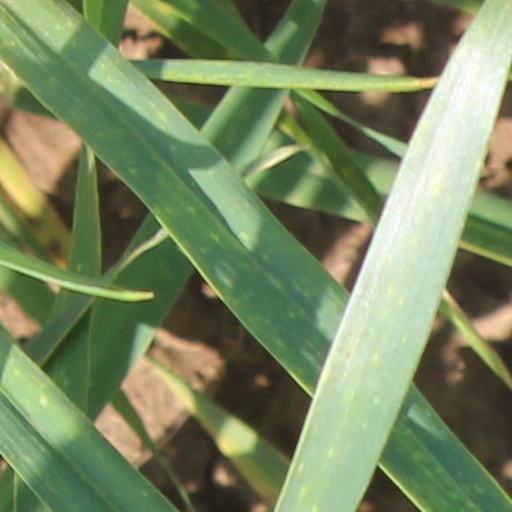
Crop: wheat